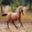
Label: horse